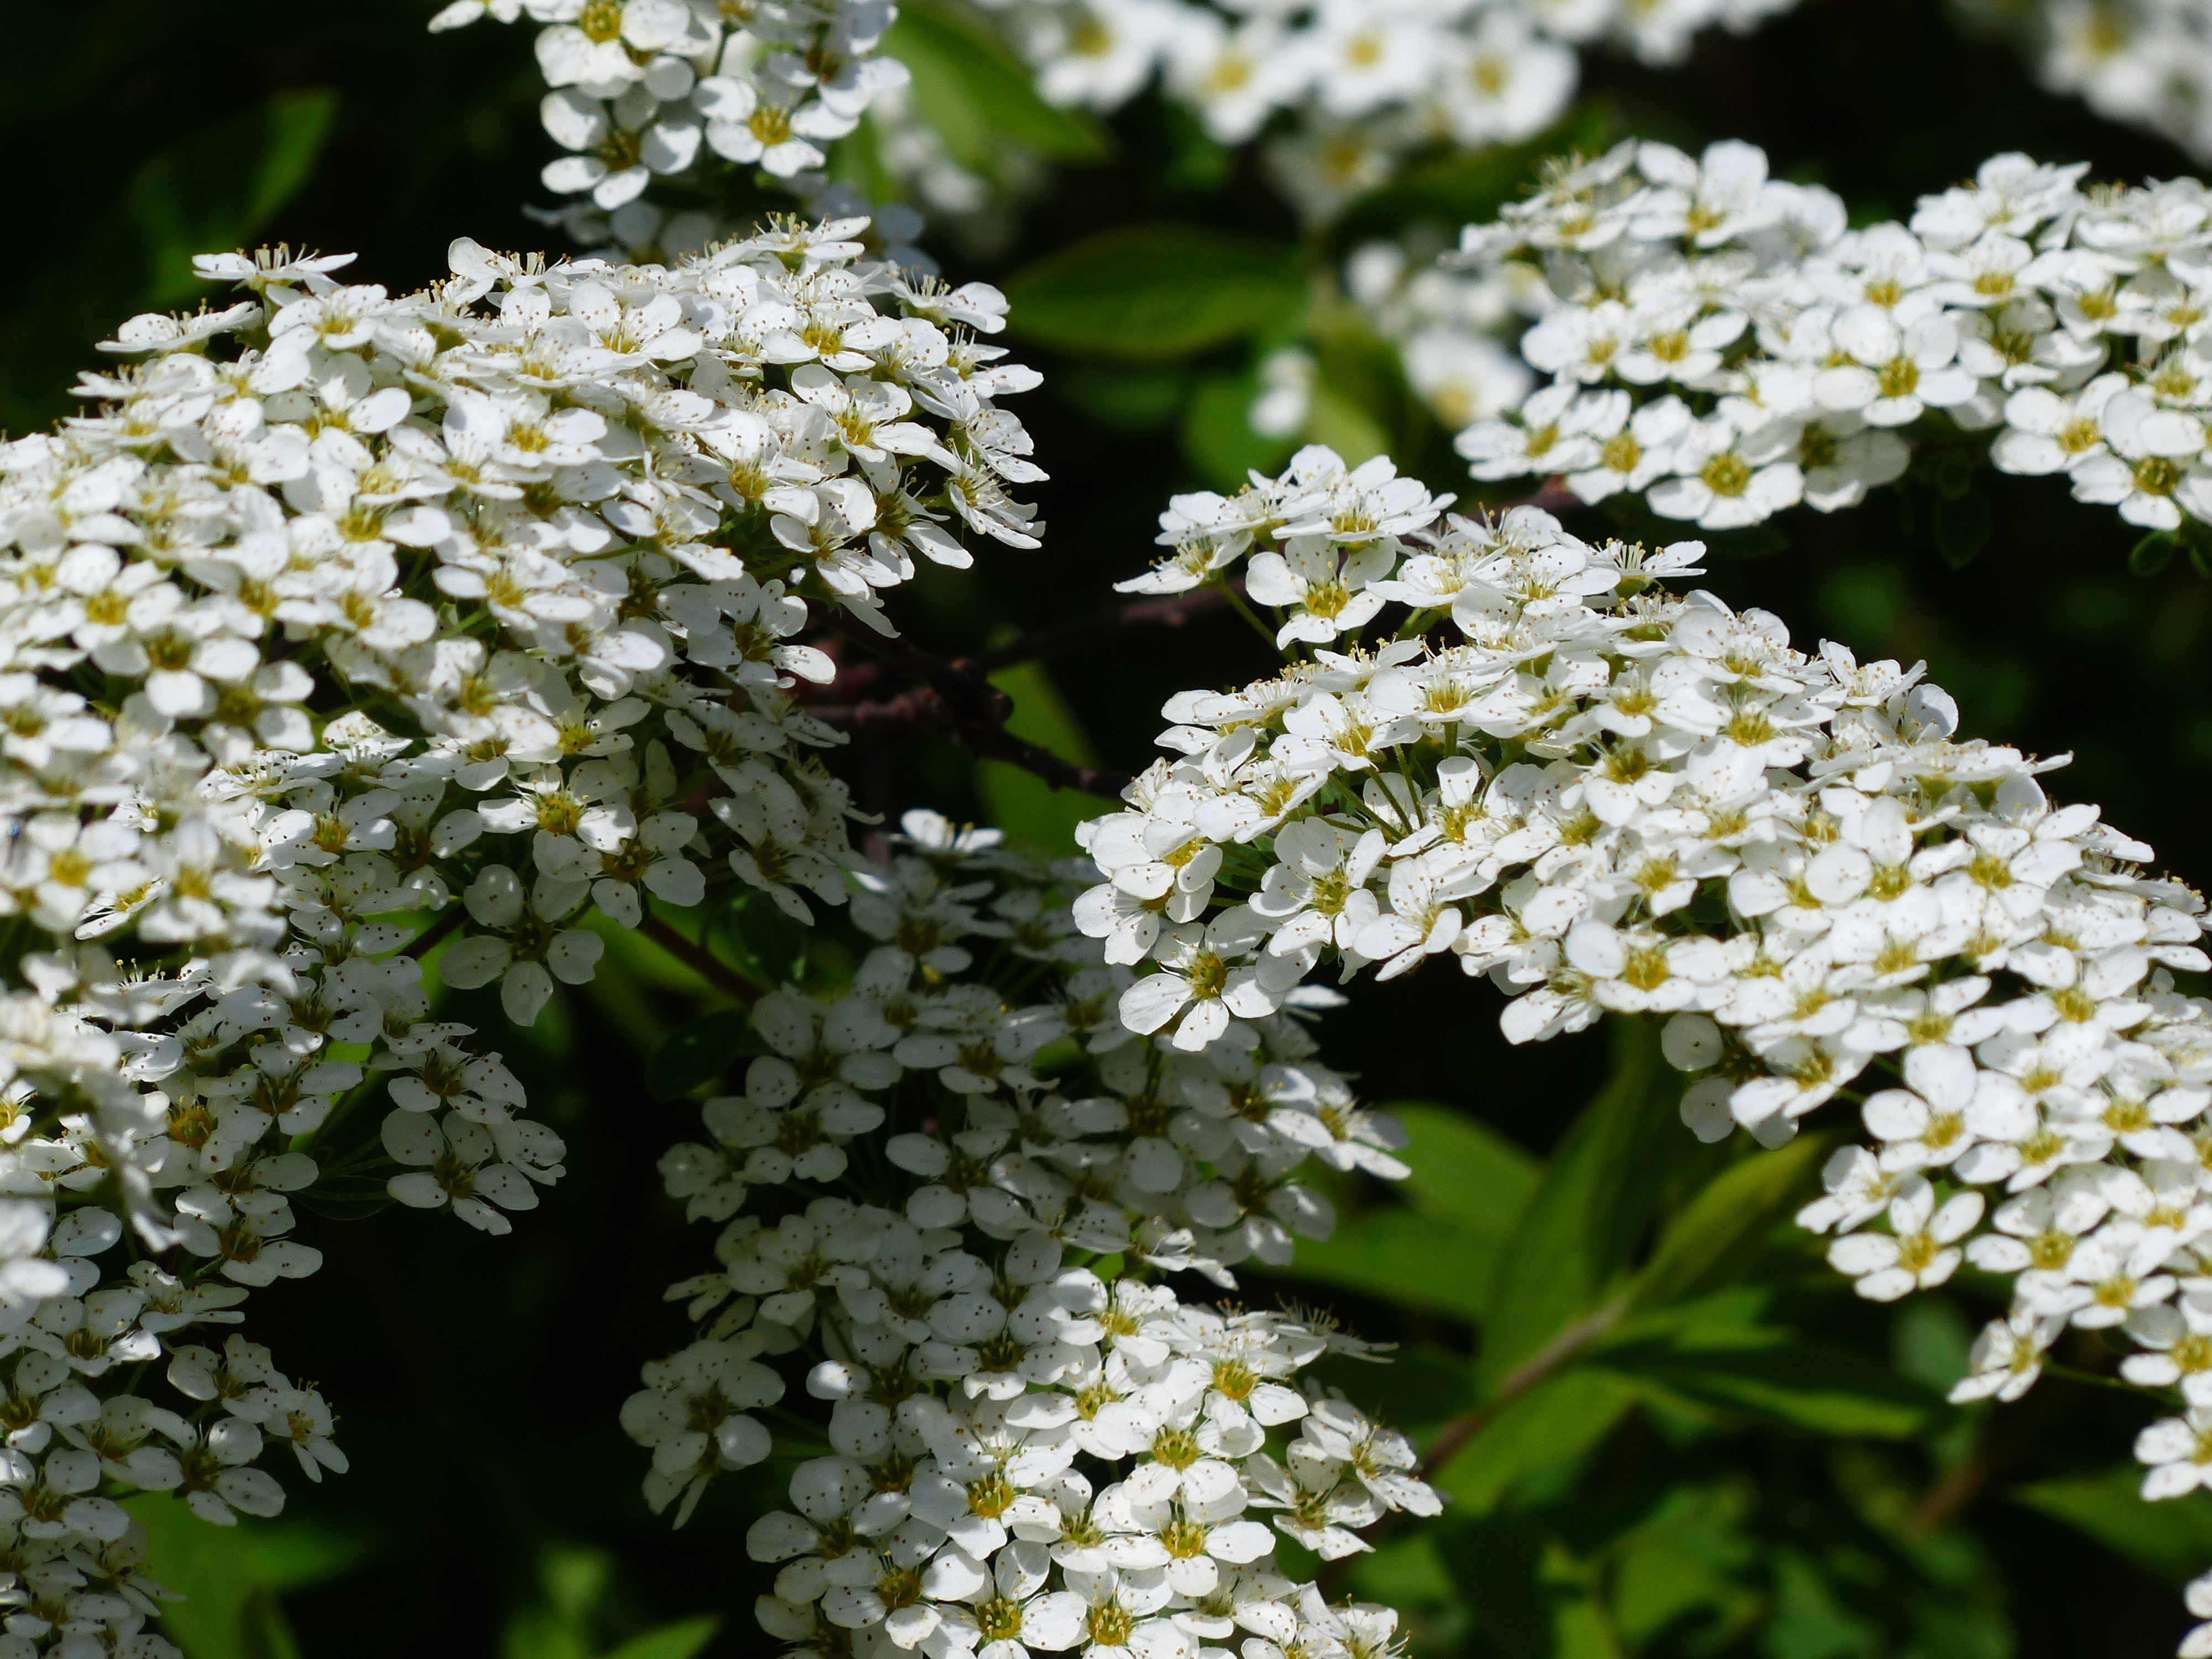
blossom, plant, white, flower, bush, herb, produce, flowers, shrub, ornamental shrub, spiraea, candytuft, yarrow, anthriscus, rose greenhouse, flowering plant, daisy family, cow parsley, on the vine, bride spiere, spierstrauch, spiraea arguta, screen panicles, land plant, tanacetum parthenium, evergreen candytuft, alyssum